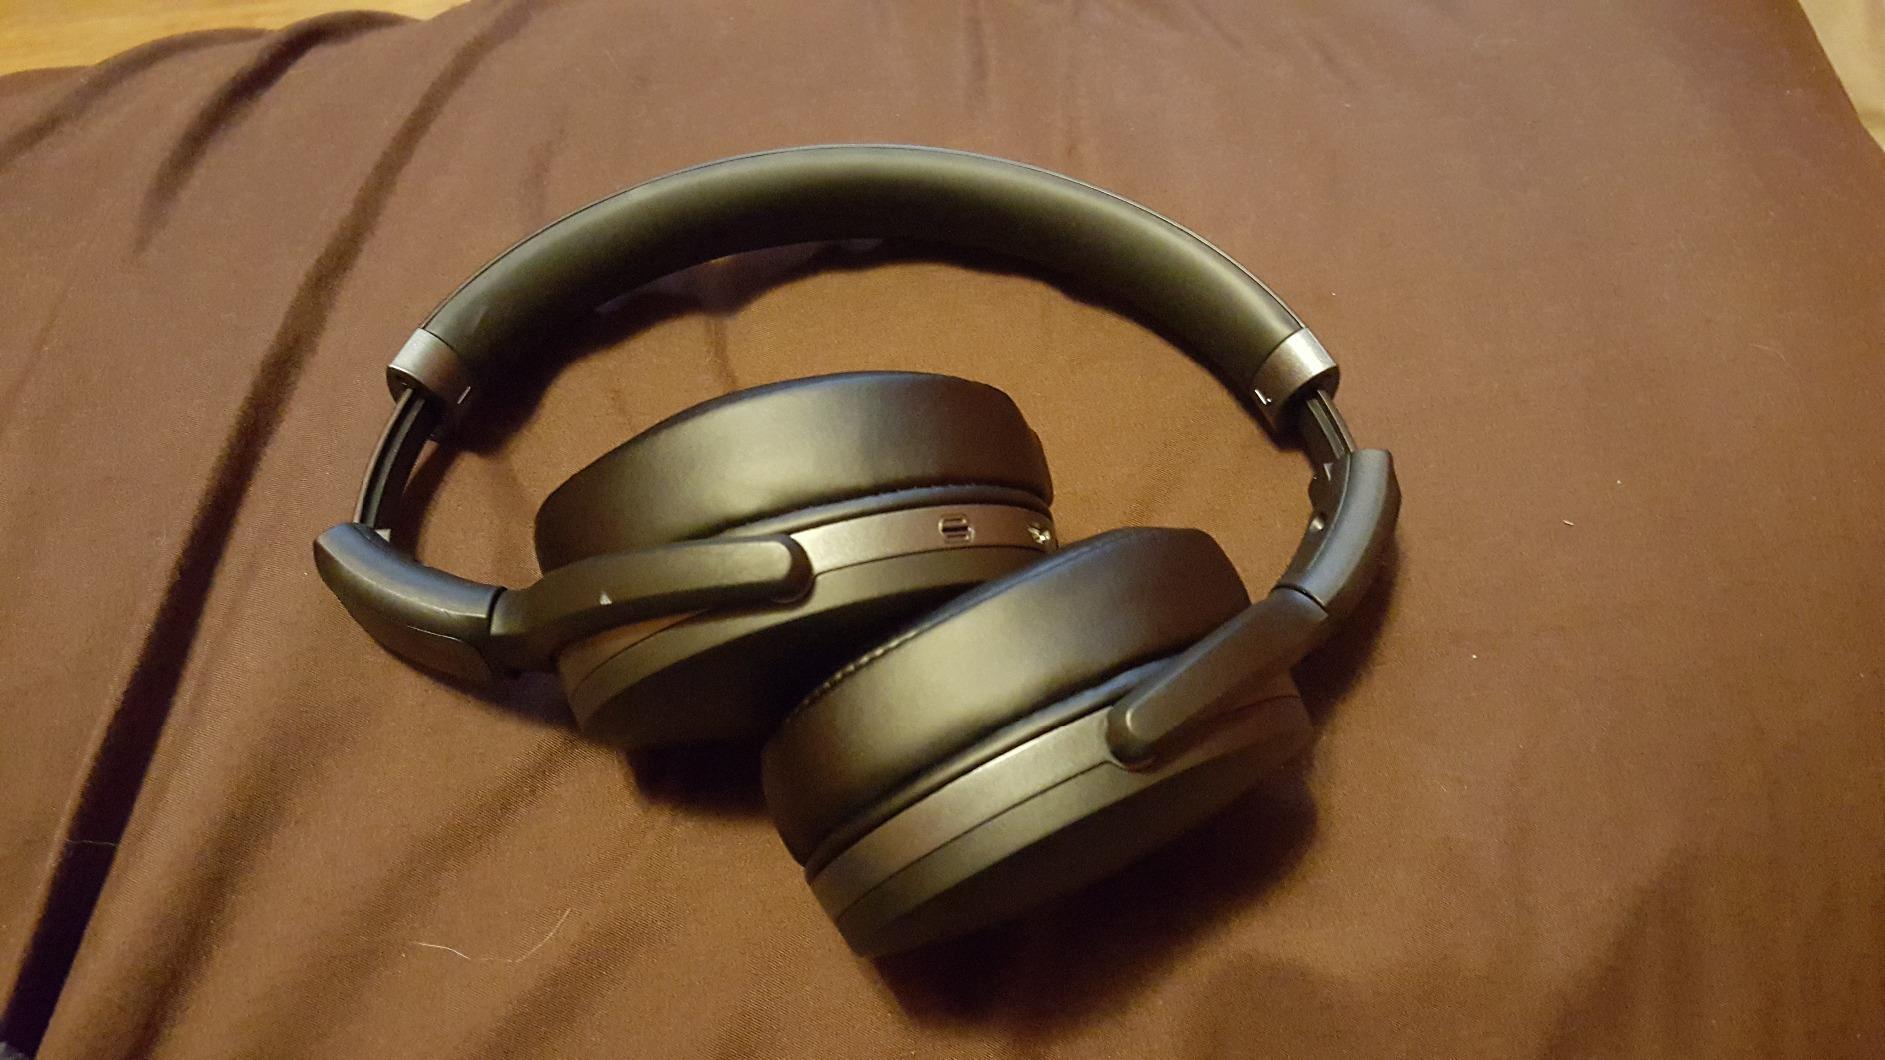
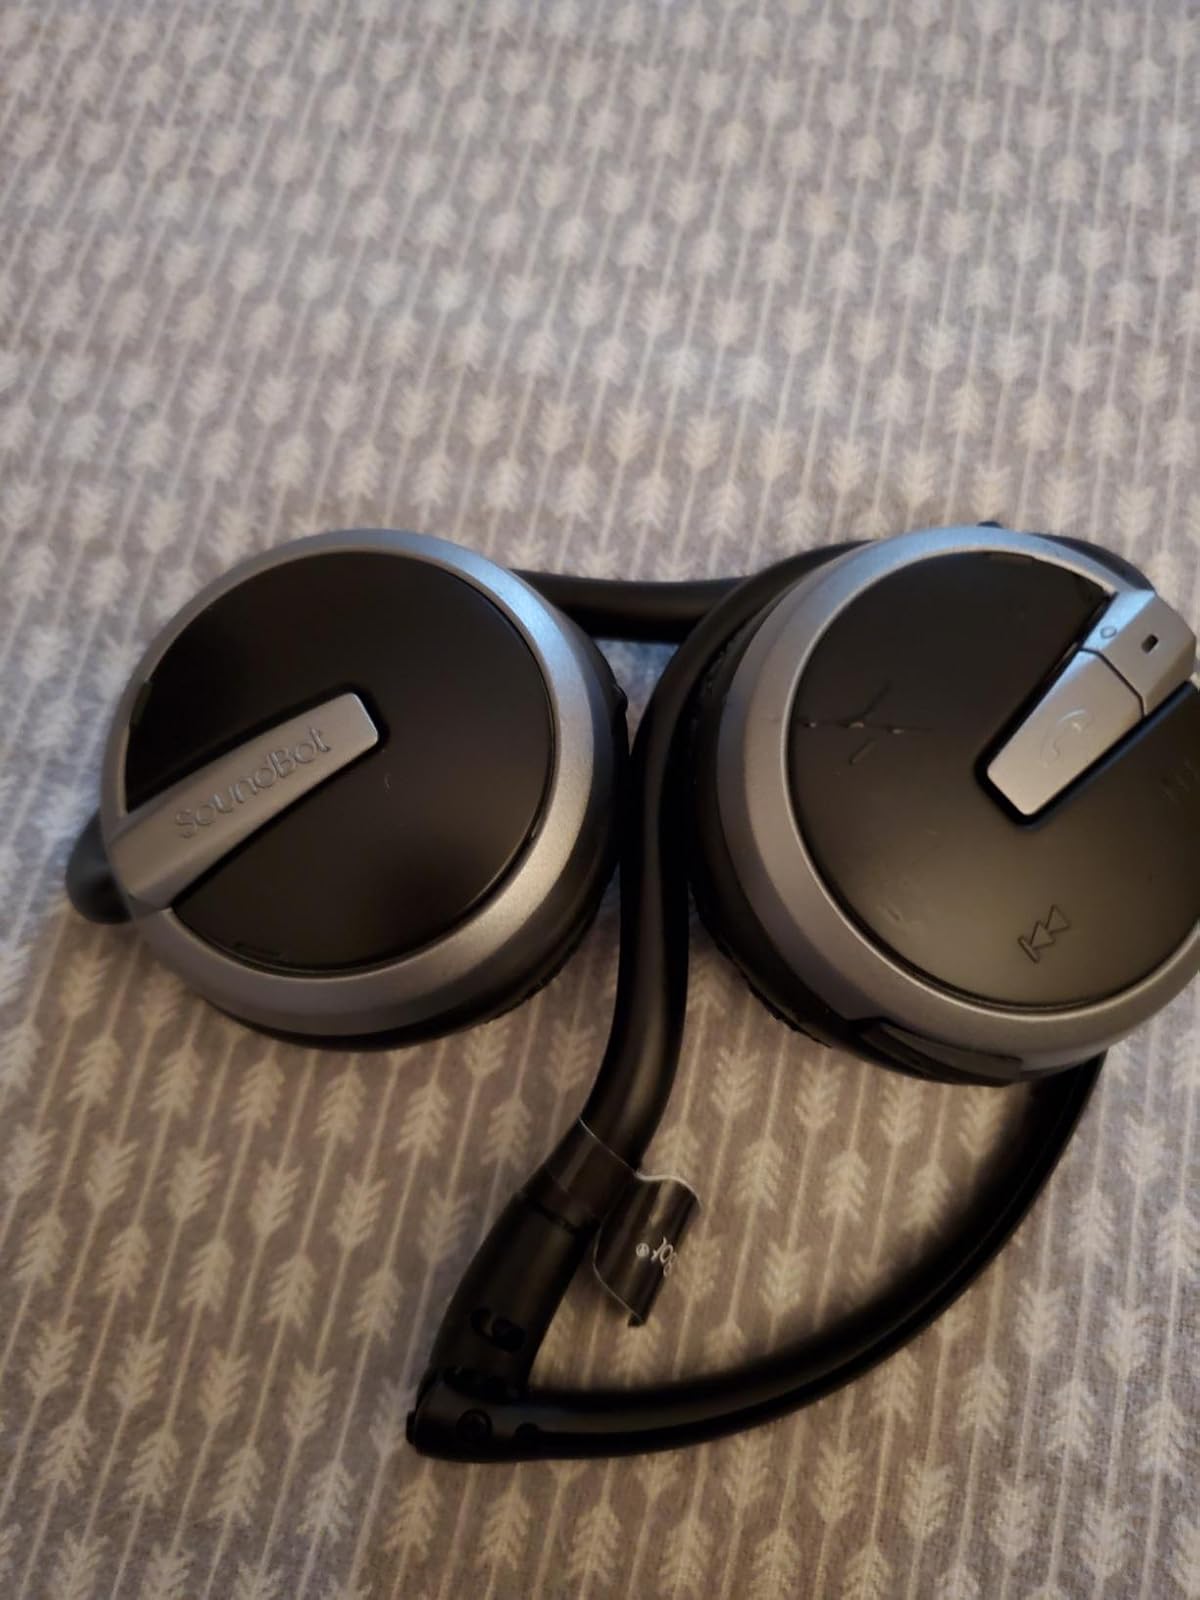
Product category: headphones
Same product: no